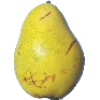
Label: pear_monster